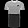
Label: T - shirt / top